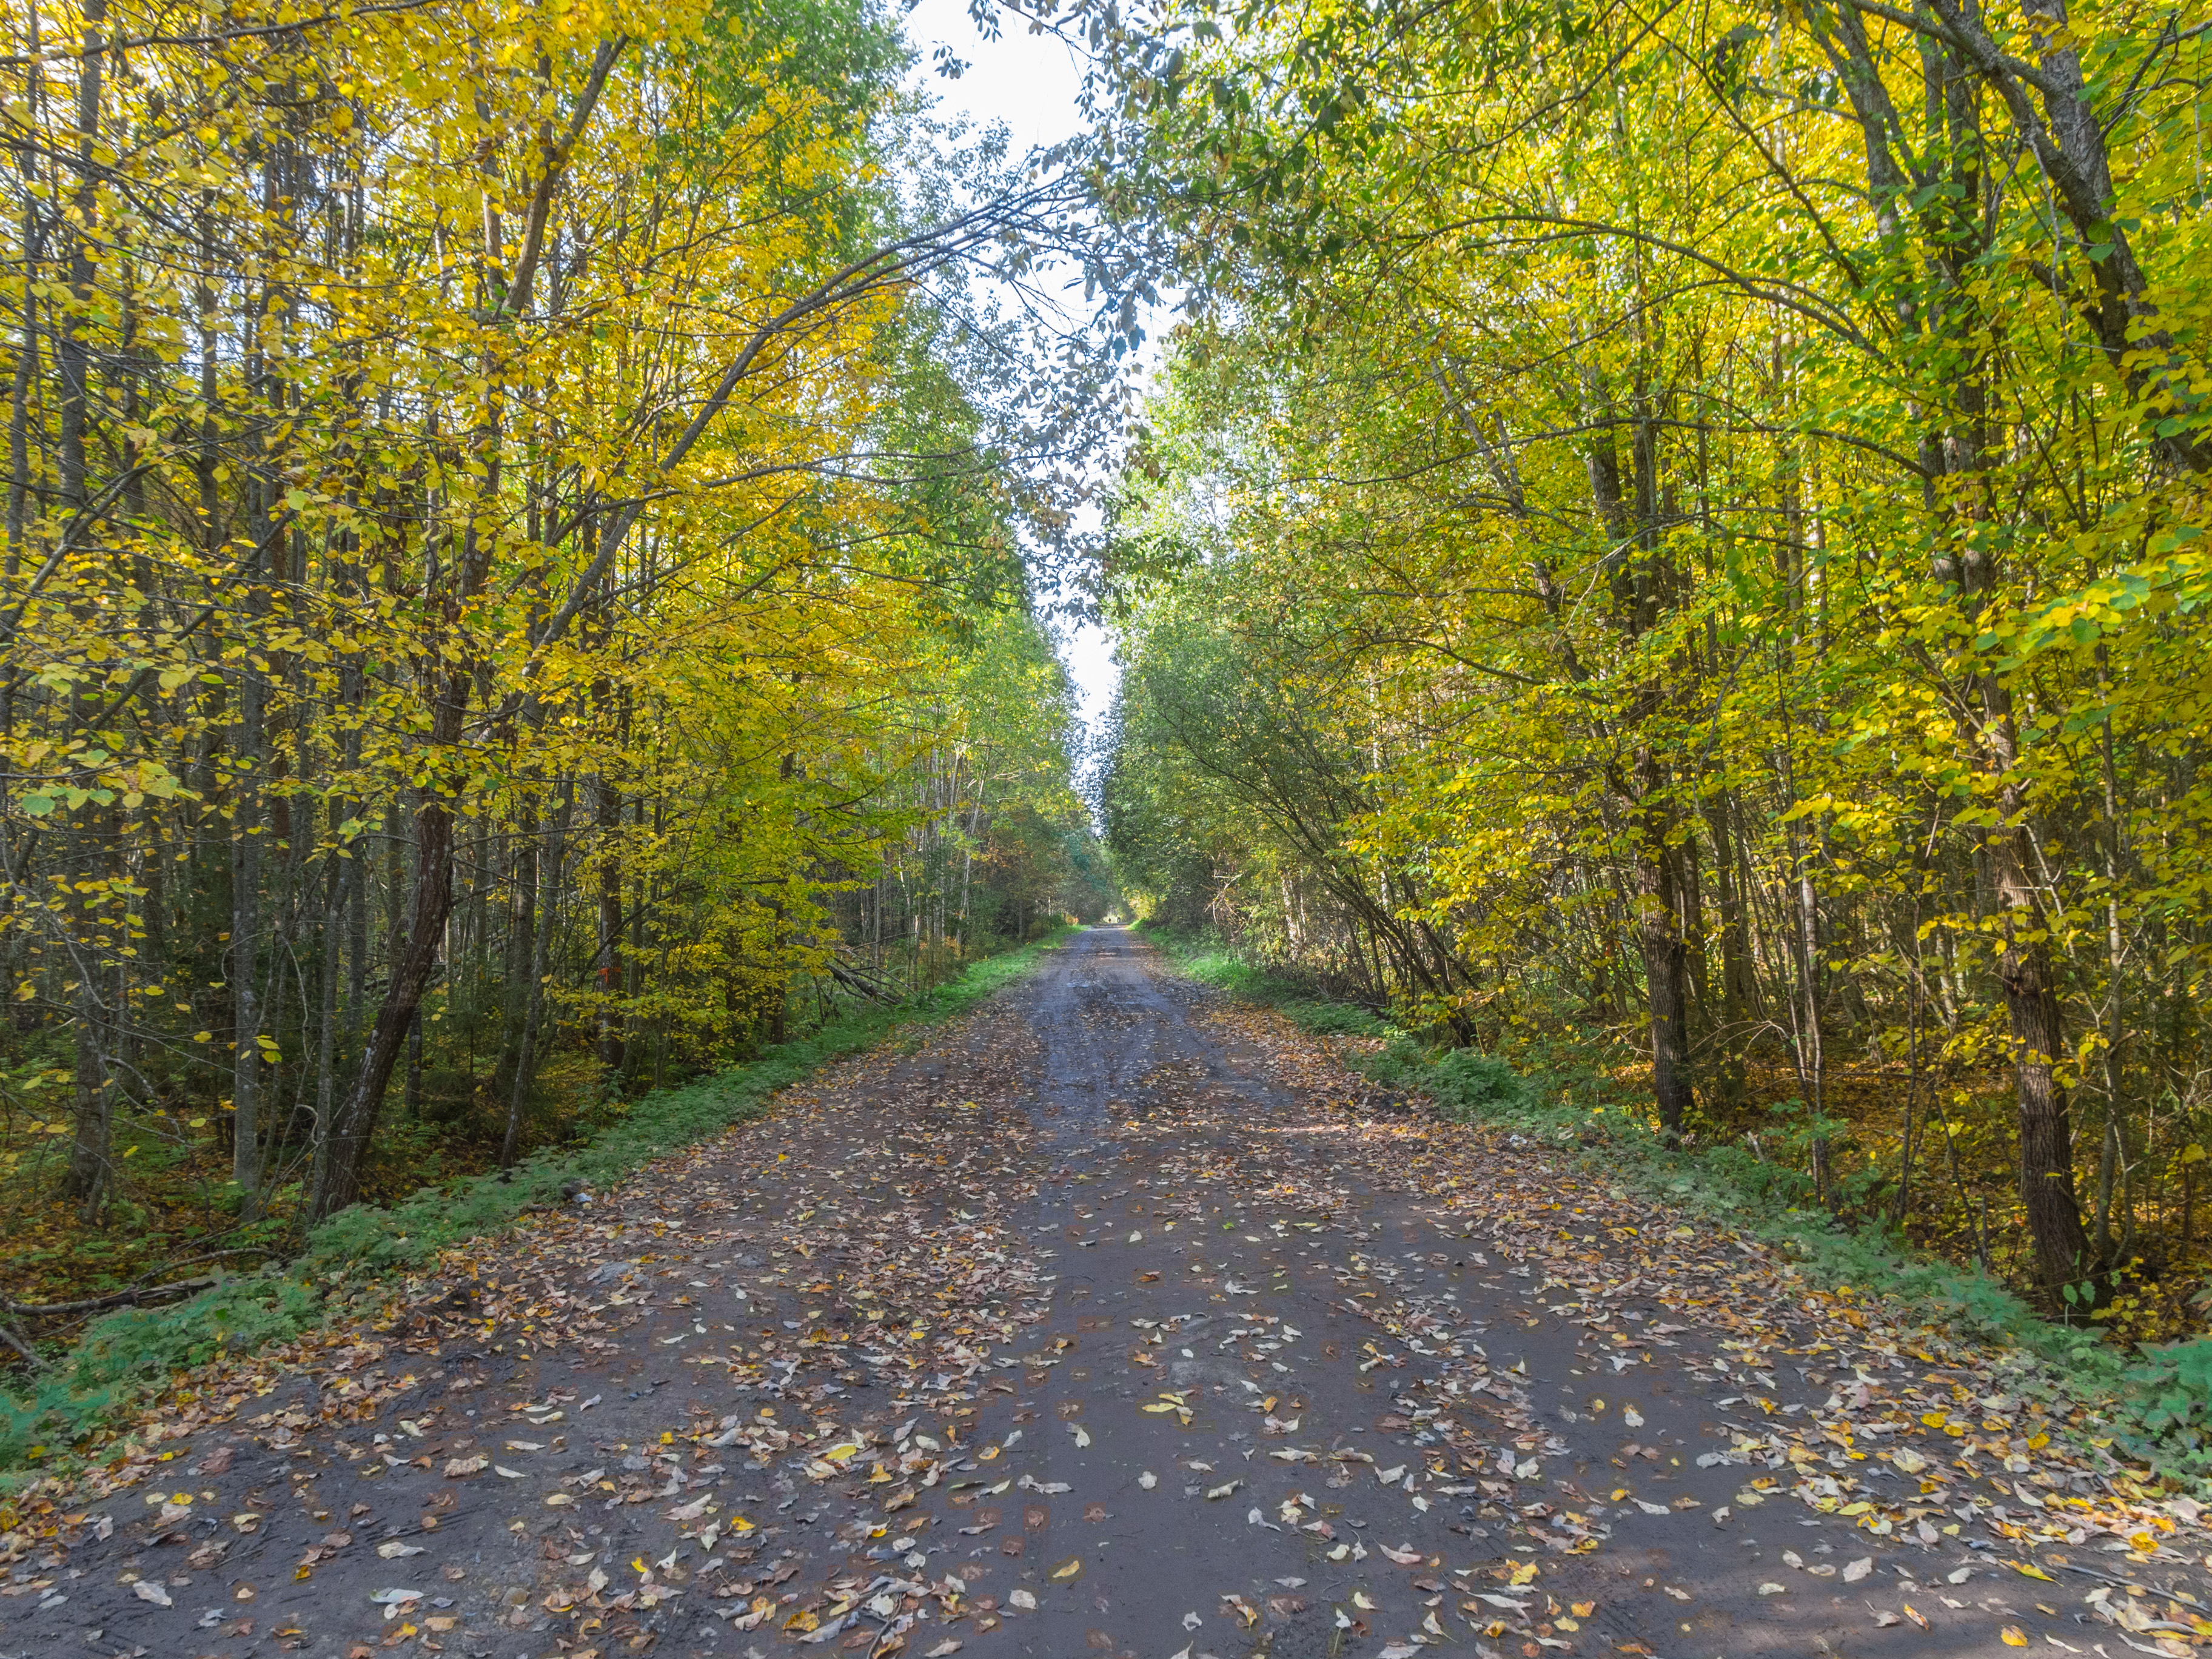
image, tree, natural landscape, nature, leaf, forest, natural environment, autumn, road, deciduous, lane, woodland, woody plant, yellow, nature reserve, atmospheric phenomenon, sunlight, thoroughfare, road surface, plant, biome, temperate broadleaf and mixed forest, sky, branch, morning, infrastructure, path, old growth forest, asphalt, trail, Northern hardwood forest, grove, wood, dirt road, landscape, state park, nonbuilding structure, street, temperate coniferous forest